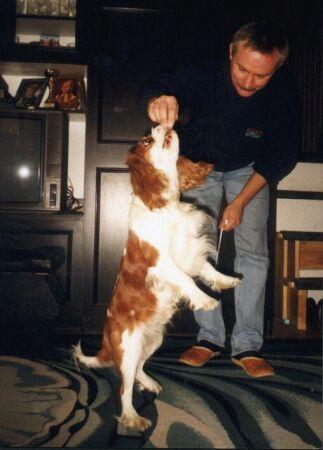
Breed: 207-n000026-Blenheim_spaniel